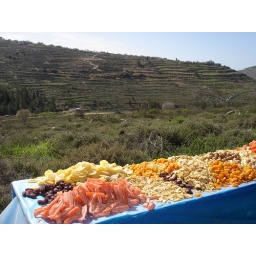
A table of dried fruit for the visitors to the zoo who came to plant trees in honor of Tu bi-Shevat